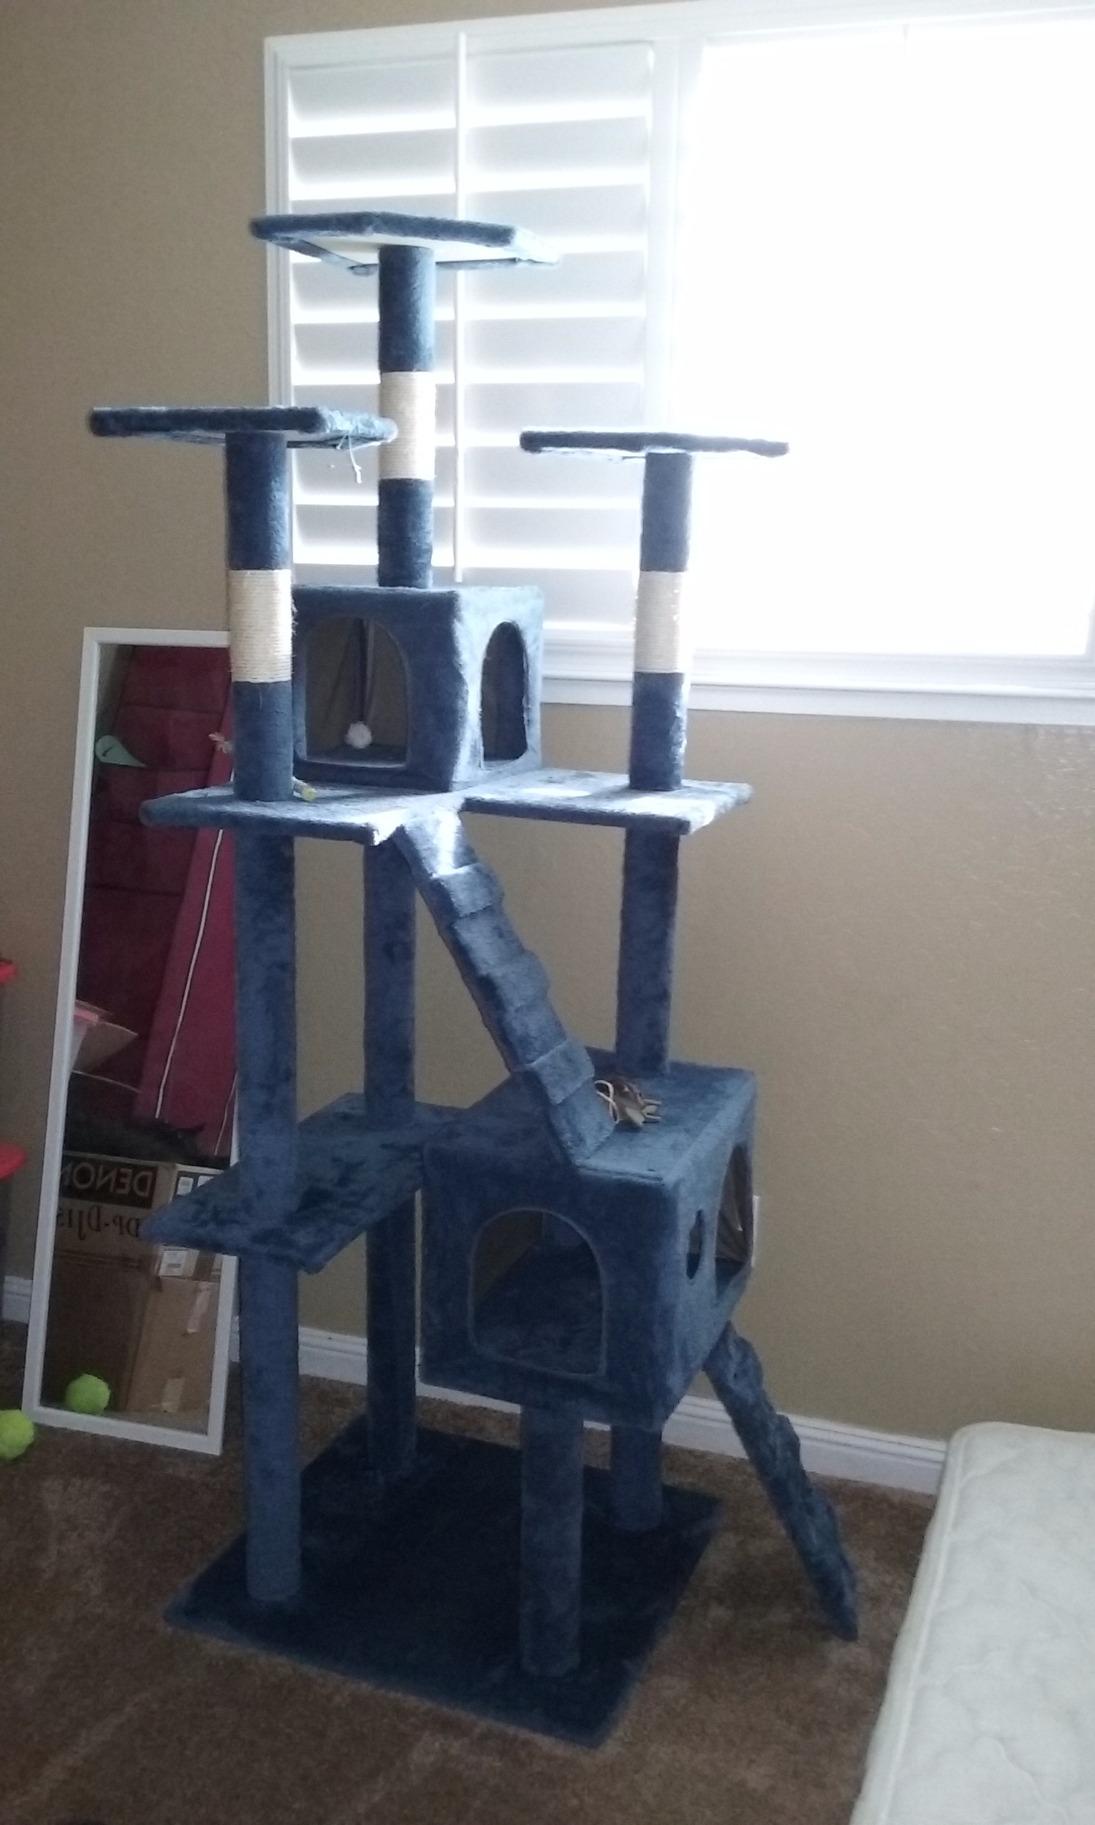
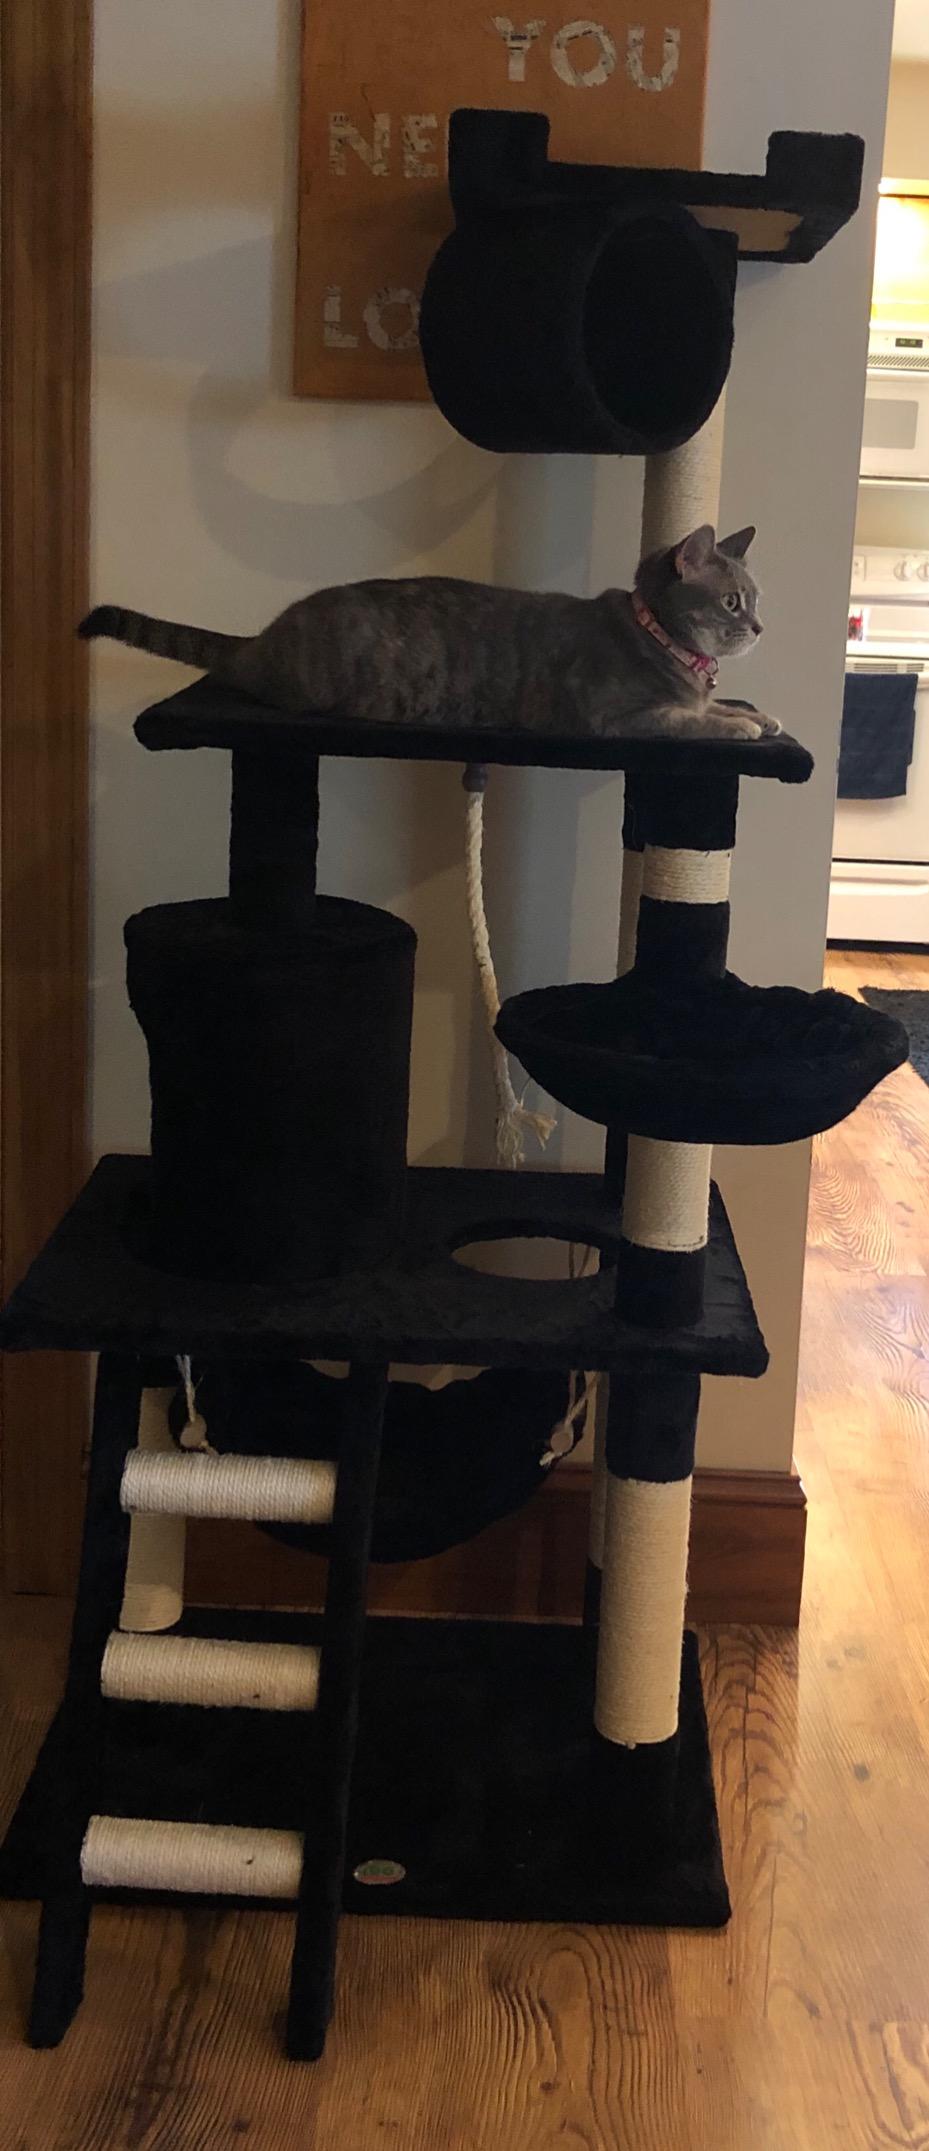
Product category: items_cat tree
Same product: no